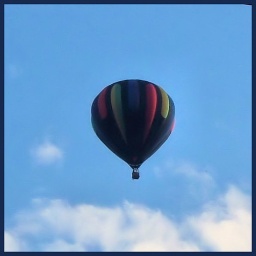
i did that in the car on the way home